Christ Church, Milton

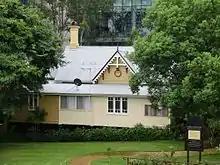
Rectory, with Suncorp Stadium in the background, 2009

In 1987 a ring road was proposed which meant resumption of a substantial section of the church grounds including part of the Memorial Reserve. In spite of strong objections by the congregation and community, road construction went ahead in 1989/90. The hall was demolished and the headstones were relocated within the remaining memorial reserve, which contains some early burials and provides evidence for use of this area as Brisbane's first public cemetery.